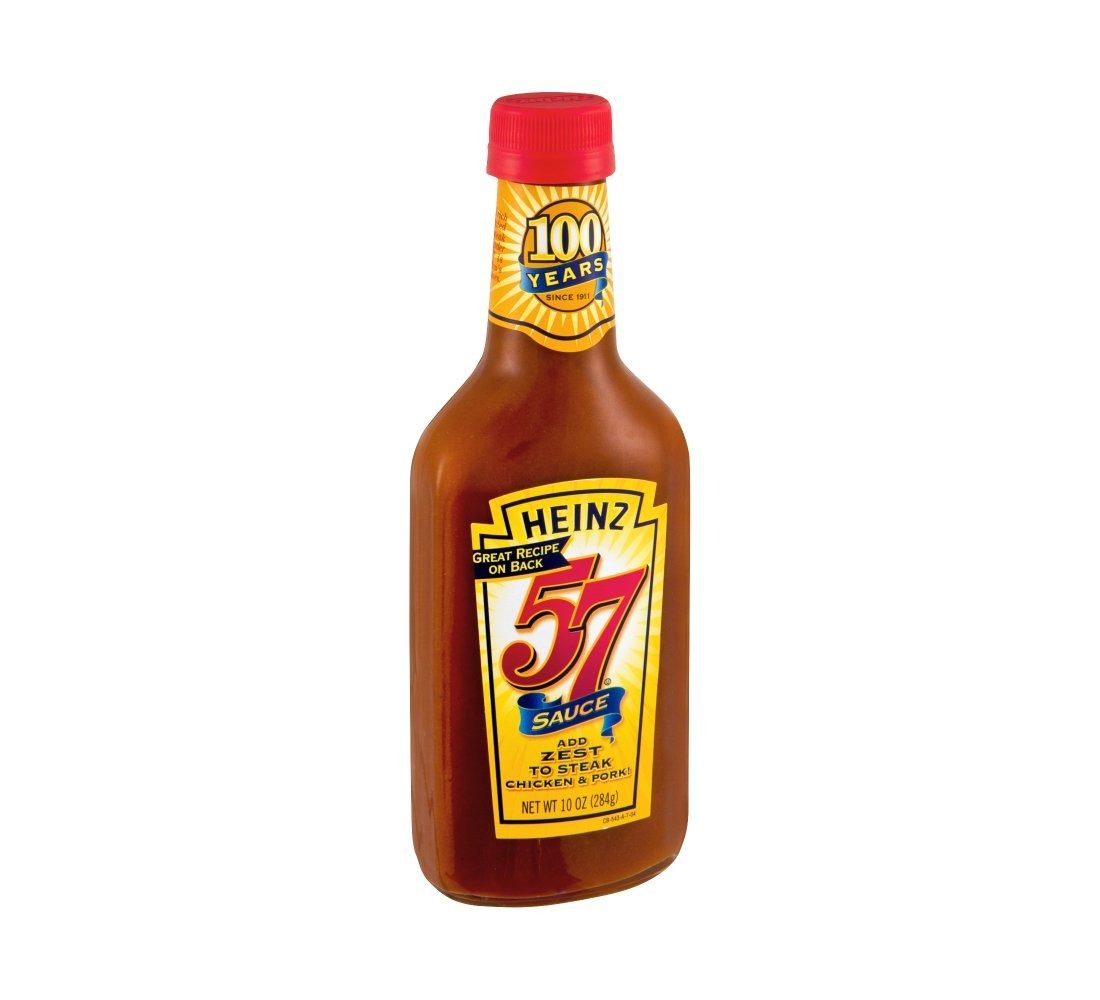
Item Name: Heinz 57 Steak Sauce (132640) 10 oz (Pack of 12)
Bullet Point 1: Add zest to steak, chicken & pork
Bullet Point 2: Marinate, grill & dip
Bullet Point 3: Great recipe on back
Product Description: With a unique rich flavor unequaled by any other steak sauce, it's no wonder that heinz 57 is served in america's greatest steak houses.. Heinz 57 steak kabobs recipe.
Value: 120.0
Unit: Fl Oz

Price: 5.99